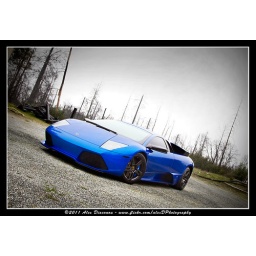
It was misty so the car was covered in a layer of water droplets..makes car look full of noise =\